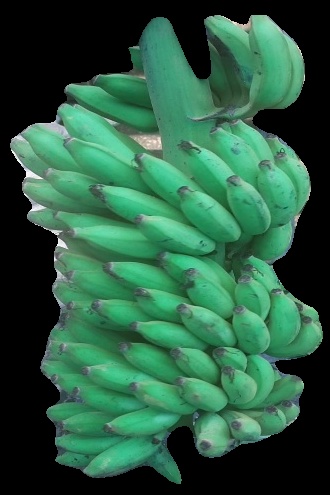
Variety: elakki-bale
Grade: grade2